Jaran Manophet

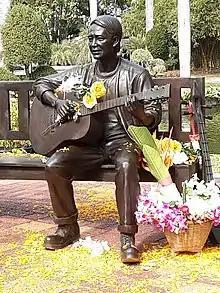
Sculpture of Jaran Manophet in Buak Haad public park, Chiang Mai, Thailand

Jaran Manophet (Thai: จรัล มโนเพ็ชร; 1 January 1951–4 September 2001) was a folk singer of Northern Thailand. Born in Chiang Mai city, he composed and performed around 300 songs, some in Northern Thai (Lanna) language and some in Central Thai. He is credited with being a pioneer in connecting traditional Lanna folksong with Western popular music styles that became widely appreciated in Thailand in the 1970s. His songs were stylistically simple but appealing; his lyrics brought local experiences of social and economic change into national circulation.